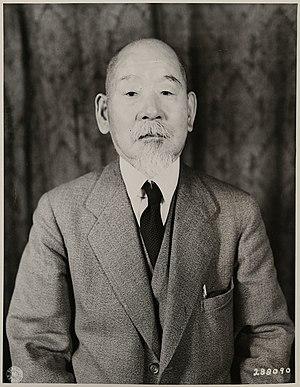
Jirō Minami, né le 10 août 1874 à Hiji dans la préfecture d'Ōita au Japon et décédé à l'âge de 81 ans le 5 décembre 1955 à Tokyo, est un général de l'armée impériale japonaise qui fut gouverneur-général de Corée de 1936 à 1942.